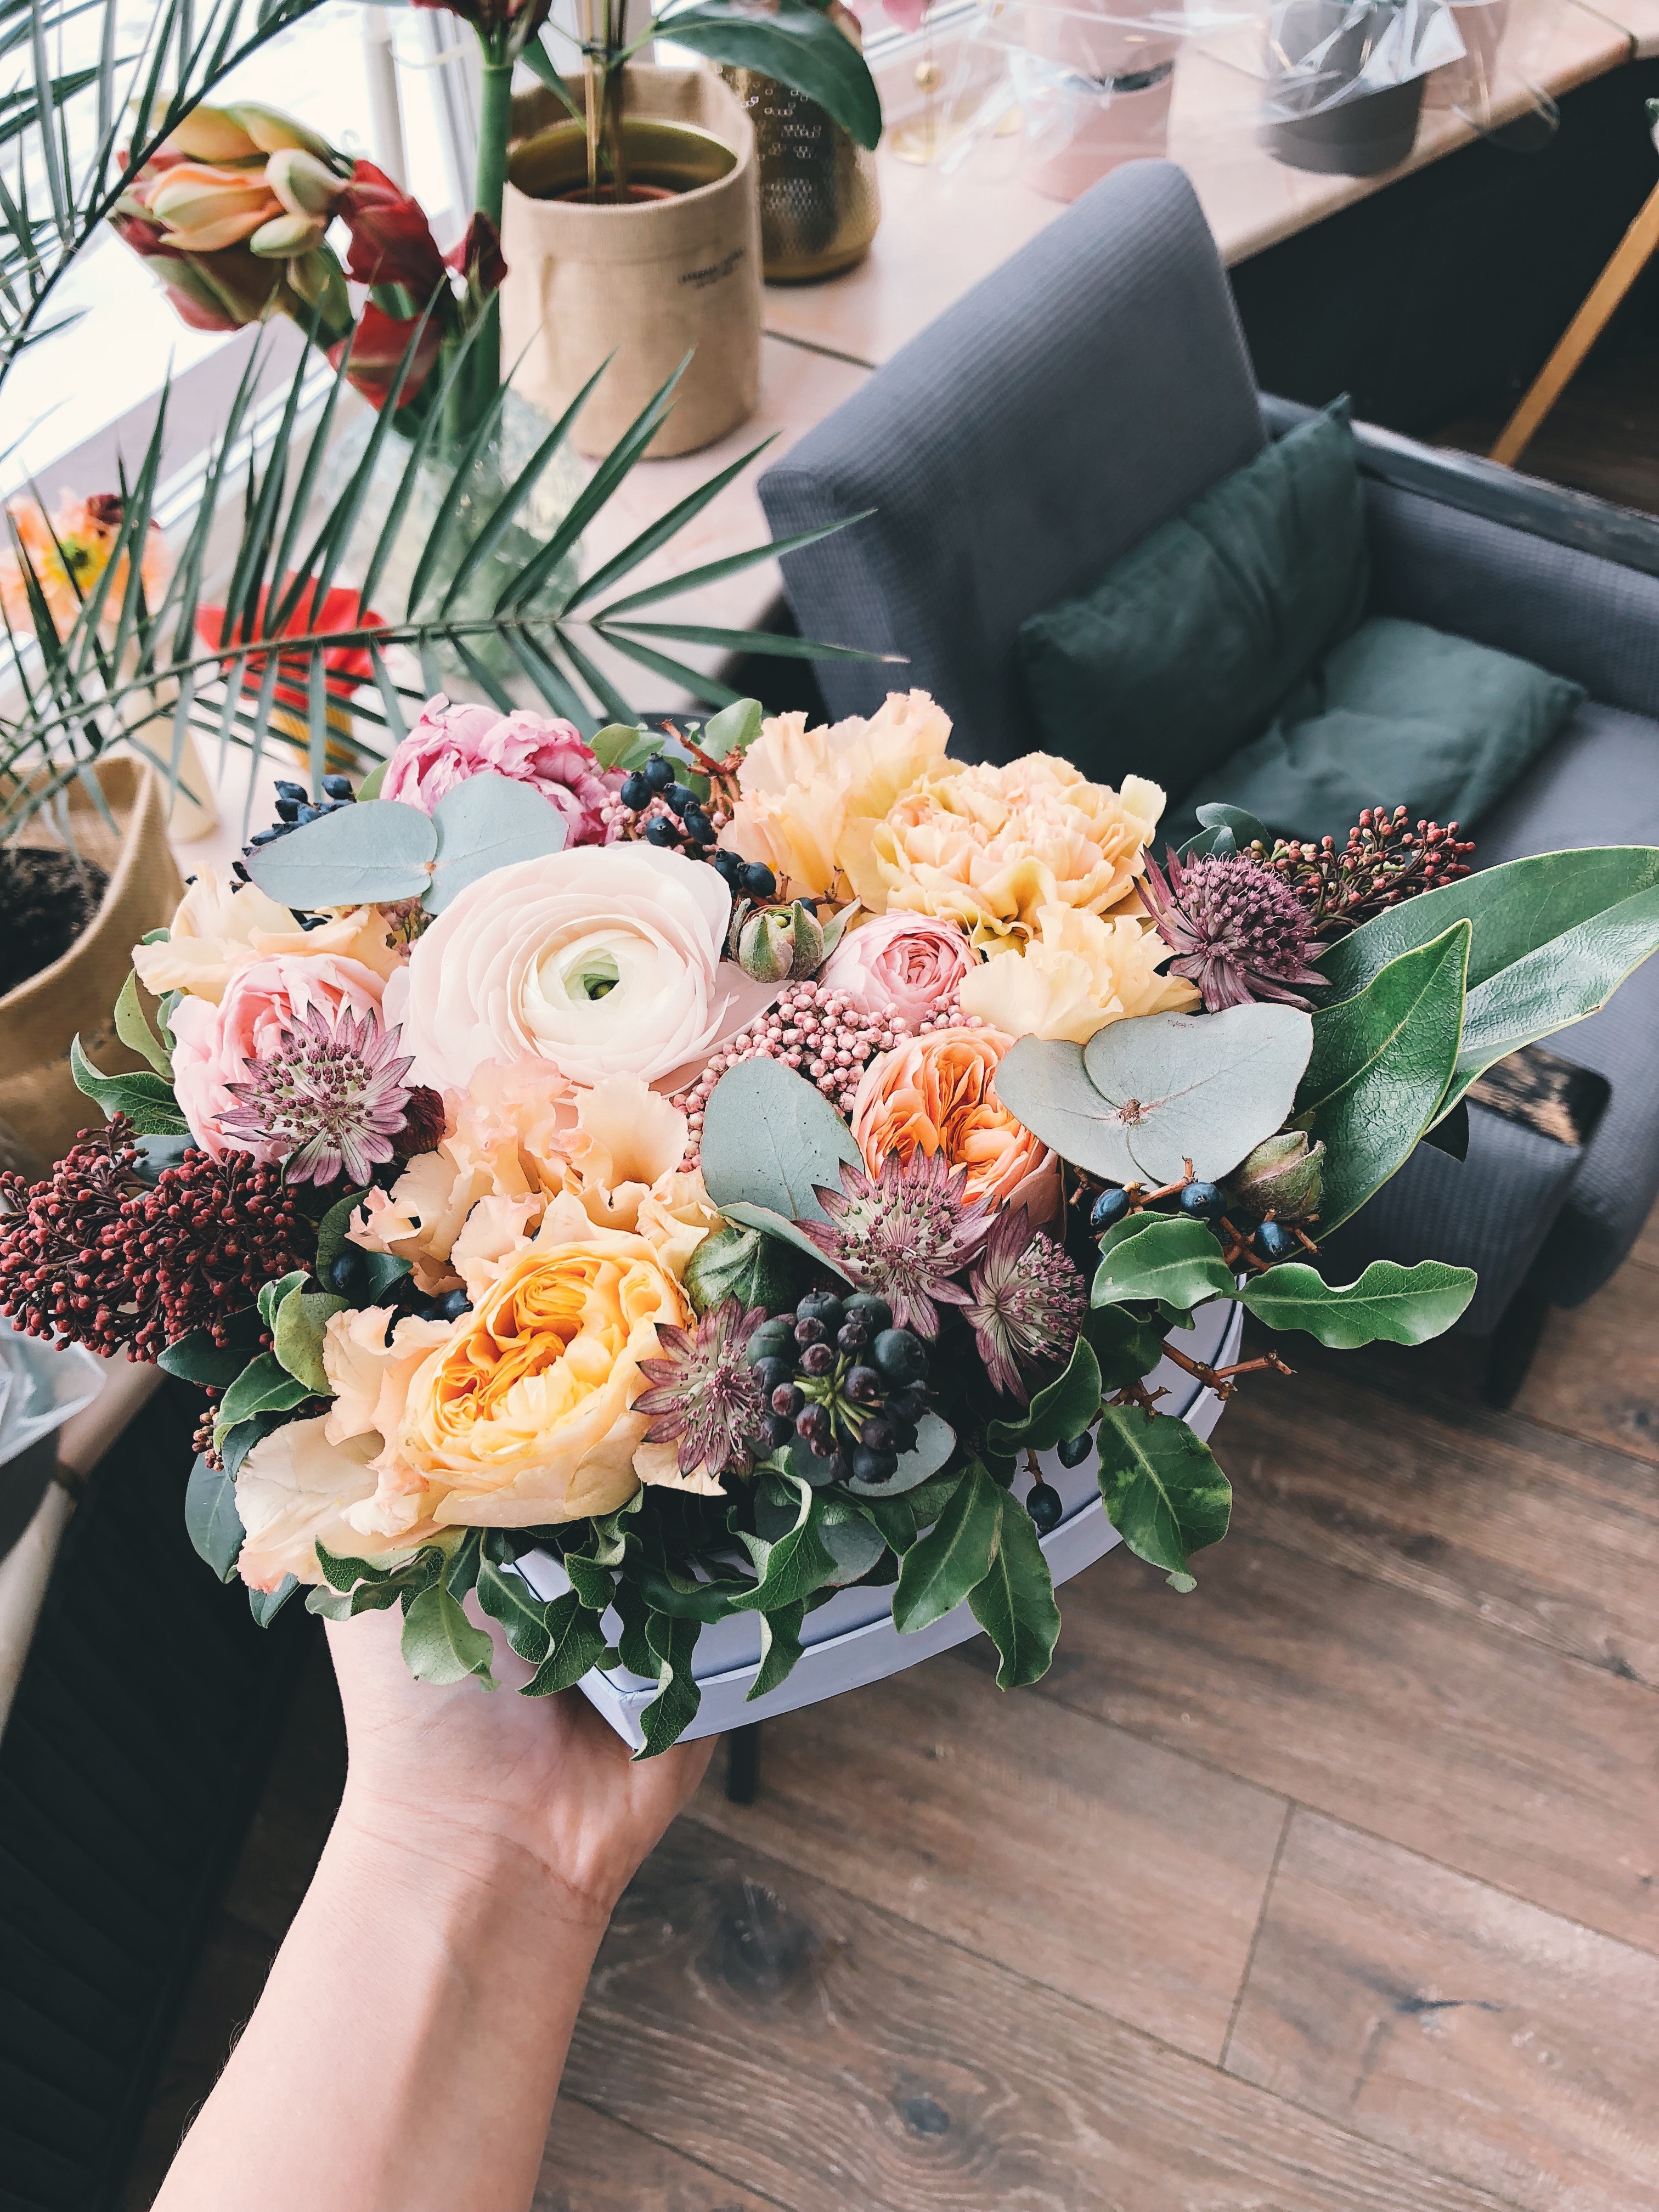
flower, bouquet, flower arranging, floristry, cut flowers, floral design, plant, rose, rose family, artificial flower, garden roses, artwork, building, flowering plant, rose order, art, petal, centrepiece, gardenia